No. 6 Group RCAF

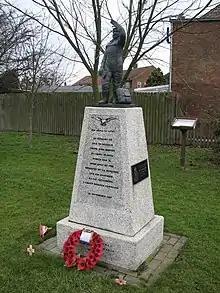
Memorial to 6 Group RCAF squadrons near RAF Croft. Text says "In memory of and to honour those who served at Croft during World War II. Dedicated by the members of 431 Iroquois and 434 Bluenose R.C.A.F Squadrons. 6 Group Bomber Command. 26 September 1987".

Significant operations involving 6 Group included raids on U-boat bases in Lorient and Saint-Nazaire, France and night bombing raids on industrial complexes and urban centres in Germany.